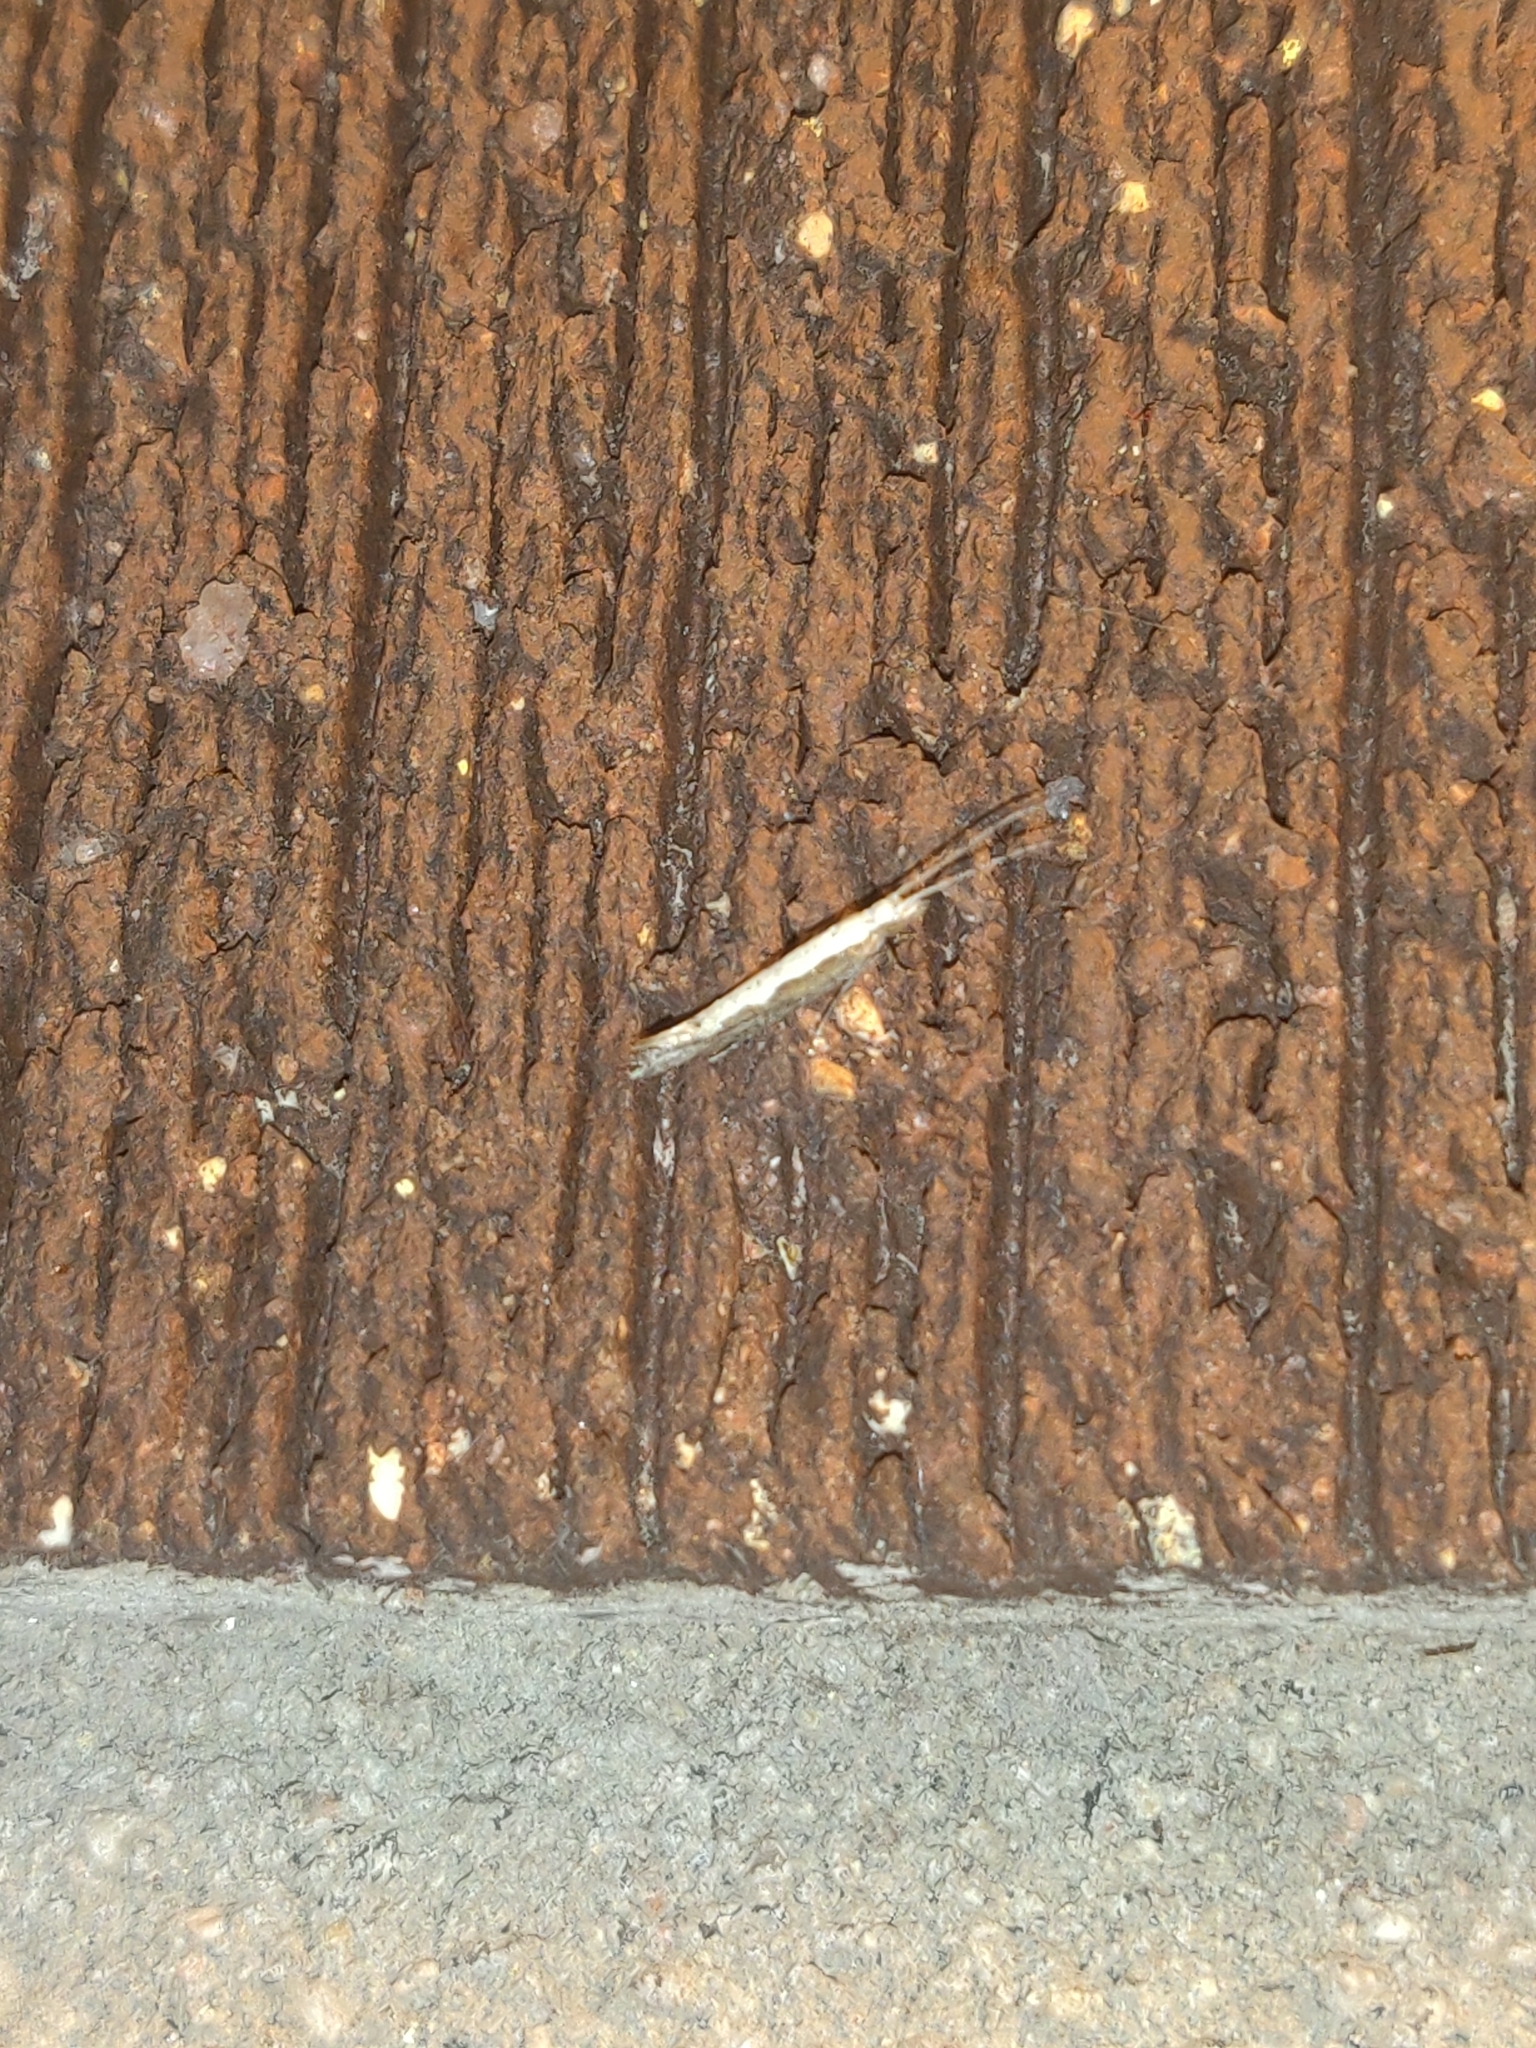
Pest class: diamondback_moth